Ivchenko AI-25

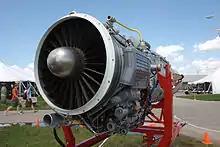
An AI-25 from an Aero L-39 Albatros

The Ivchenko AI-25 is a family of military and civilian twin-shaft medium bypass turbofan engines developed by Ivchenko OKB of the Soviet Union. It was the first bypass engine ever used on short haul aircraft in the USSR.